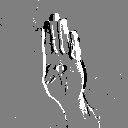
ASL letter: b